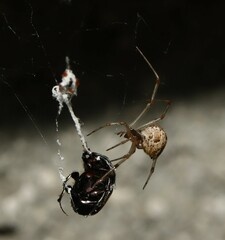
Species: Parasteatoda_tepidariorum